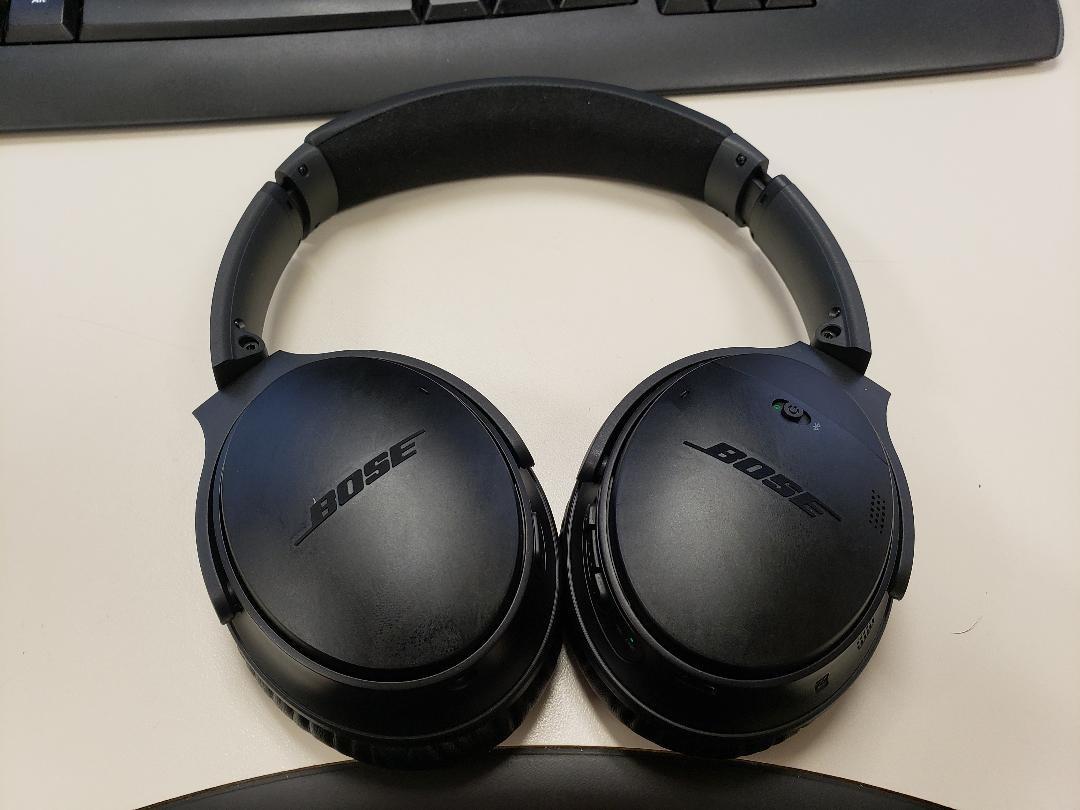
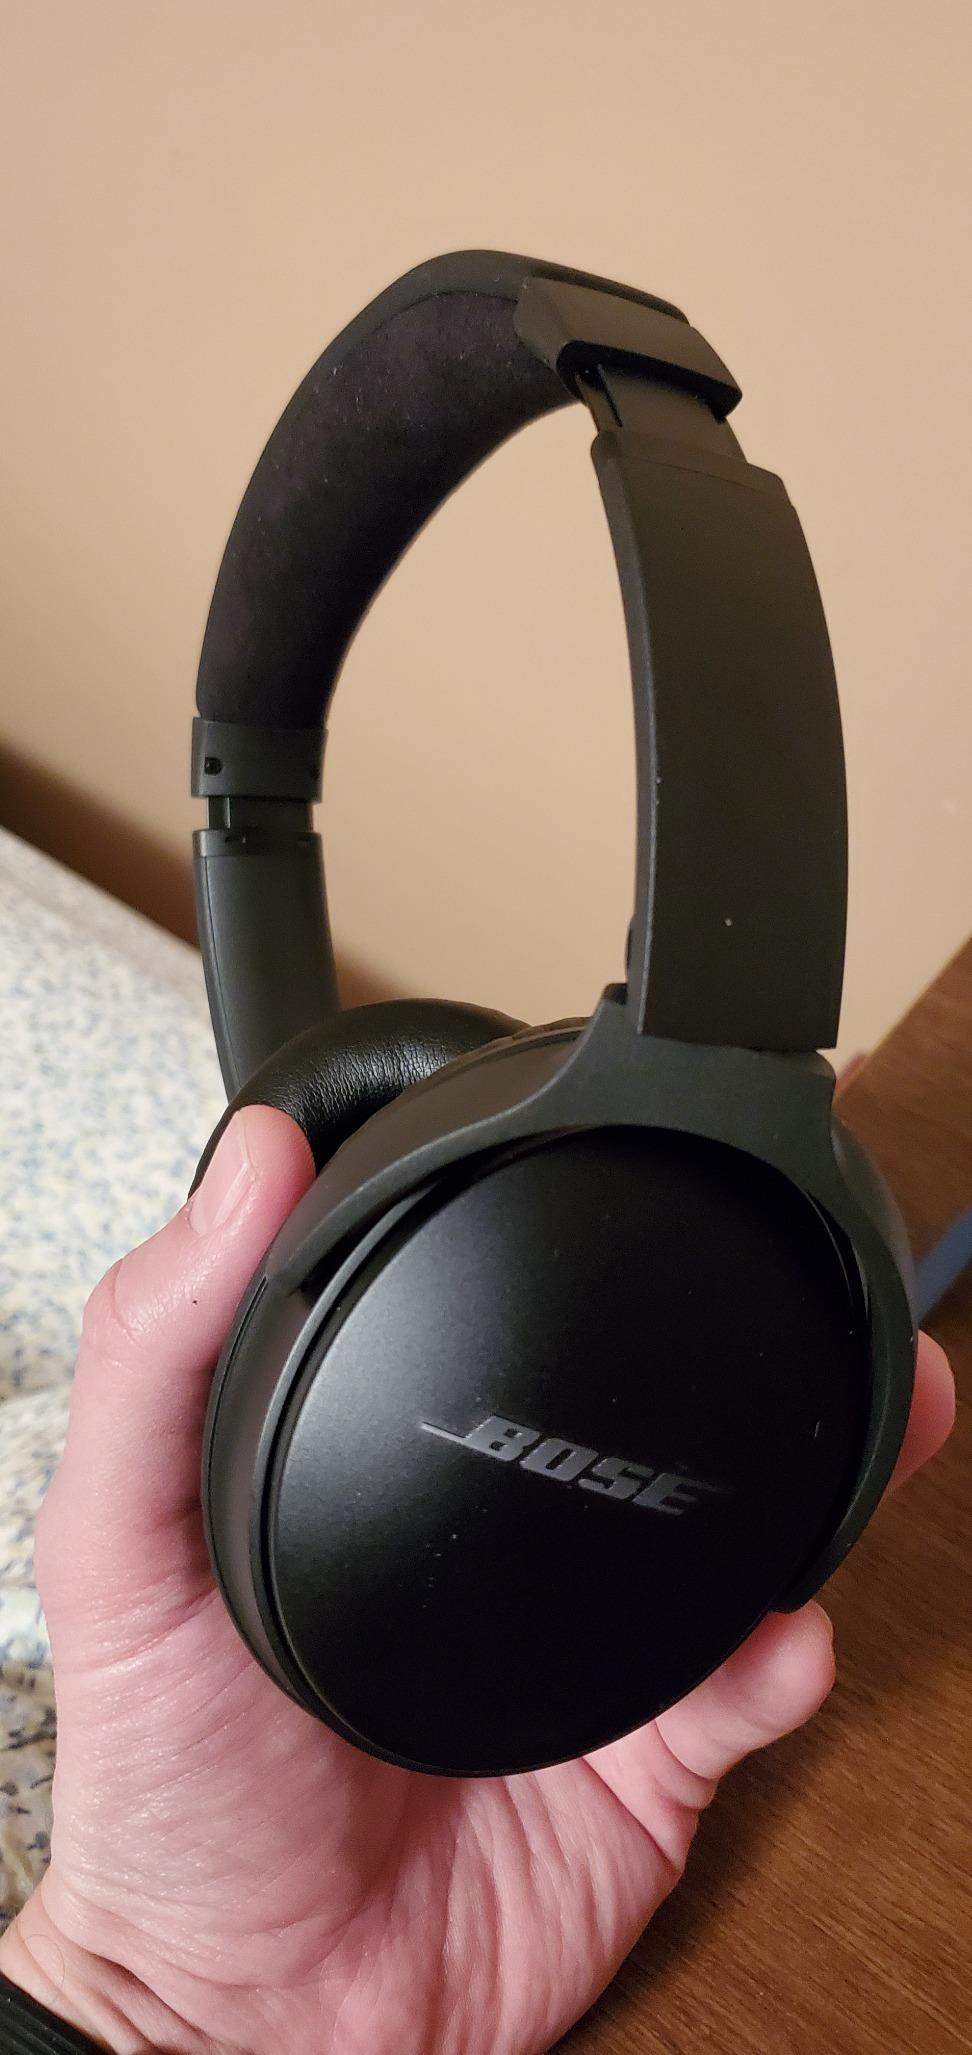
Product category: headphones
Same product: yes